Barton County, Kansas

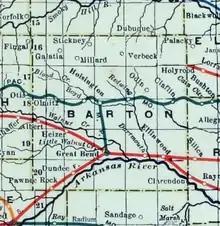
1915 Railroad Map of Barton County

In 1802, Spain returned most of the land to France, but keeping title to about 7,500 square miles. In 1803, most of the land for modern day Kansas was acquired by the United States from France as part of the 828,000 square mile Louisiana Purchase for 2.83 cents per acre.